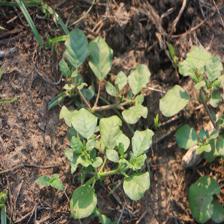
Label: BroadLeafWeed